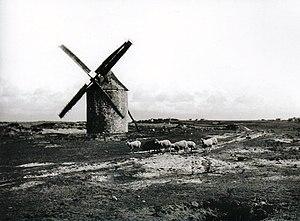
Le moulin de Saint-Tugen à Primelin (photographie de Philippe Tassier, vers 1910).
Primelin [pʁimlɛ̃] est une commune française du Cap Sizun, dans le département du Finistère, en région Bretagne.